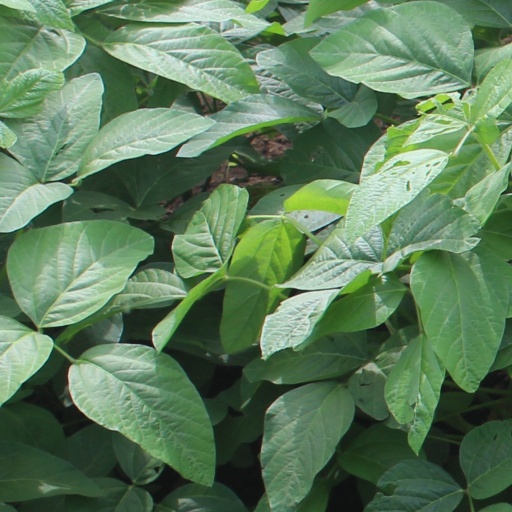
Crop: soybean